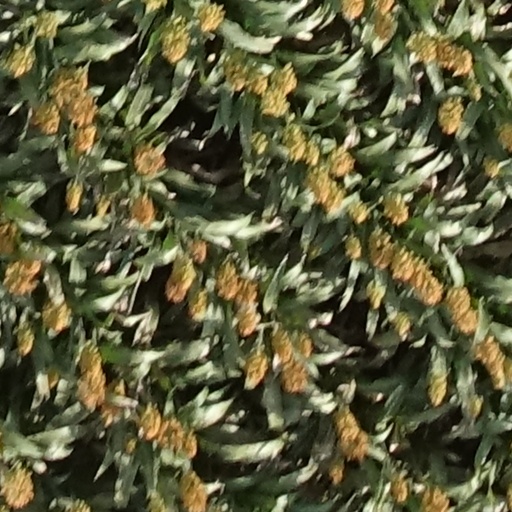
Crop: sorghum